Emerson Alcântara

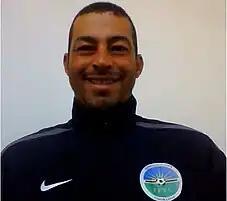
Alcântara in 2012 as the manager of Timor Leste

Emerson Ricardo Alcântara (born 27 August 1970 in Cândido Mota) is a Brazilian football manager and a former defender and defensive midfielder for C.F. Os Belenenses. He is the former manager of North East Stars of Trinidad and Tobago, and he was most recently the manager of Vanuatu.